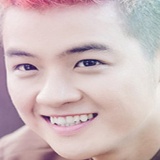
ca sĩ Thanh Duy